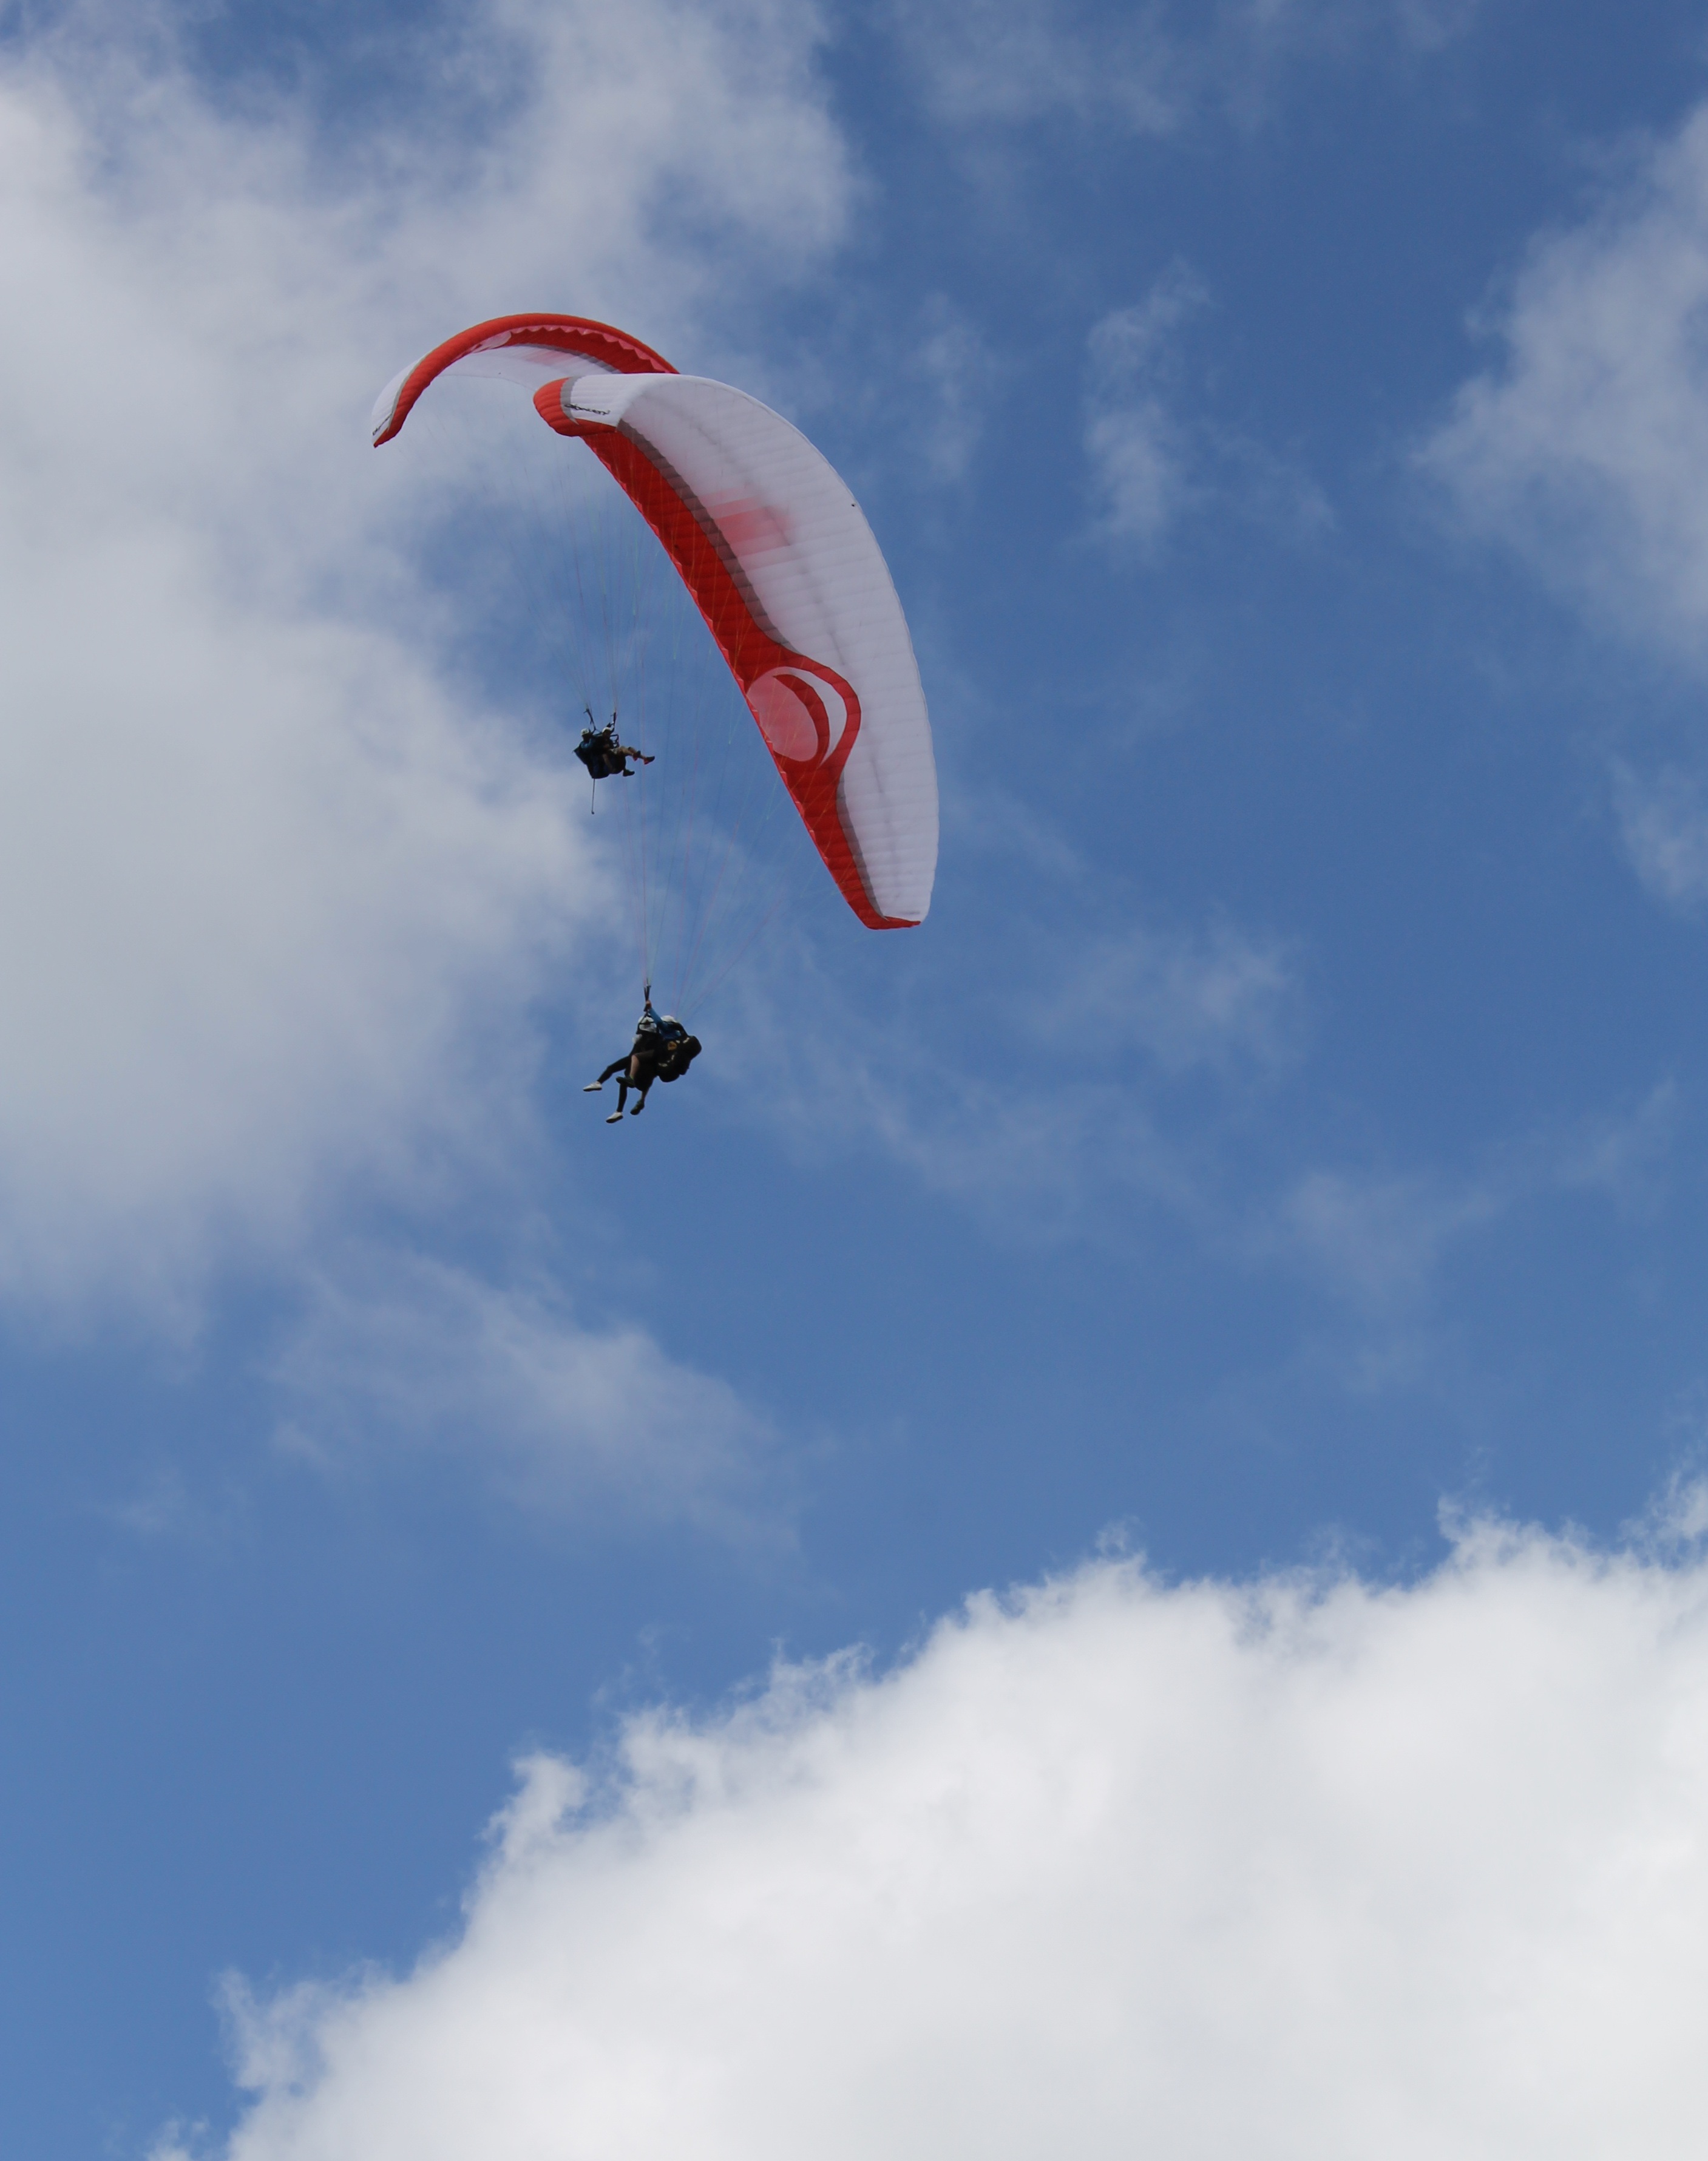
wing, sky, blue, extreme sport, toy, parachute, paragliding, clouds, sports, parachuting, air sports, atmosphere of earth, windsports